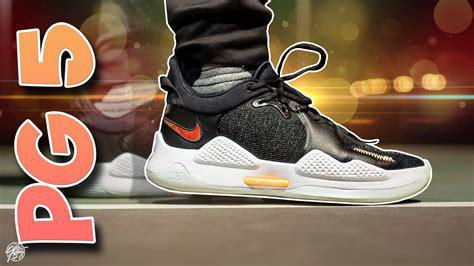
Brand: Nike
Model: Pg 5